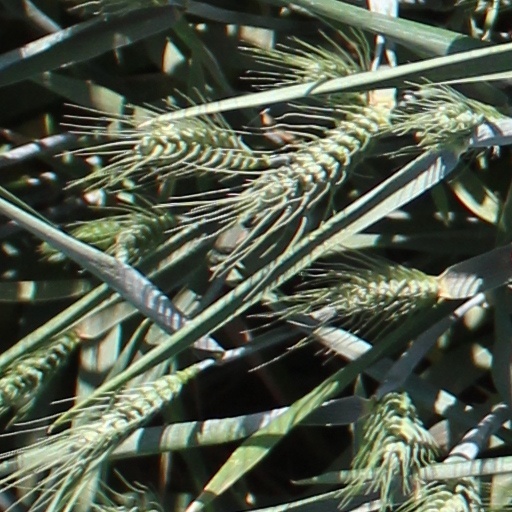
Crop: wheat